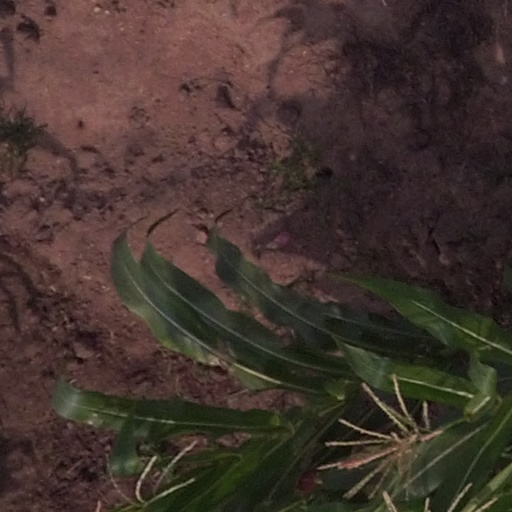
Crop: maize; corn